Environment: real
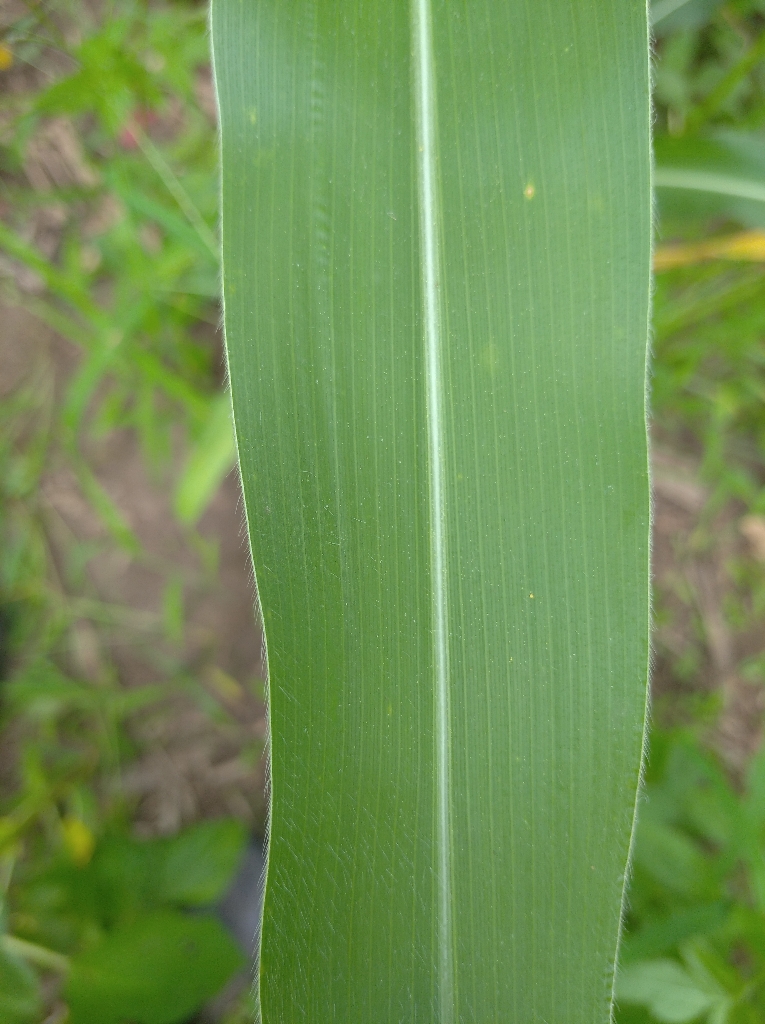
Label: healthy